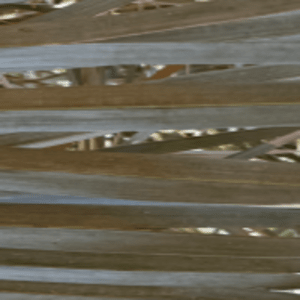
Label: Rachis Blight